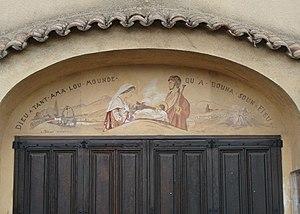
Le fronton de l'église de Belcodène. L'inscription, en provençal, signifie
Belcodène est une commune française située dans le département des Bouches-du-Rhône, en région Provence-Alpes-Côte d'Azur.